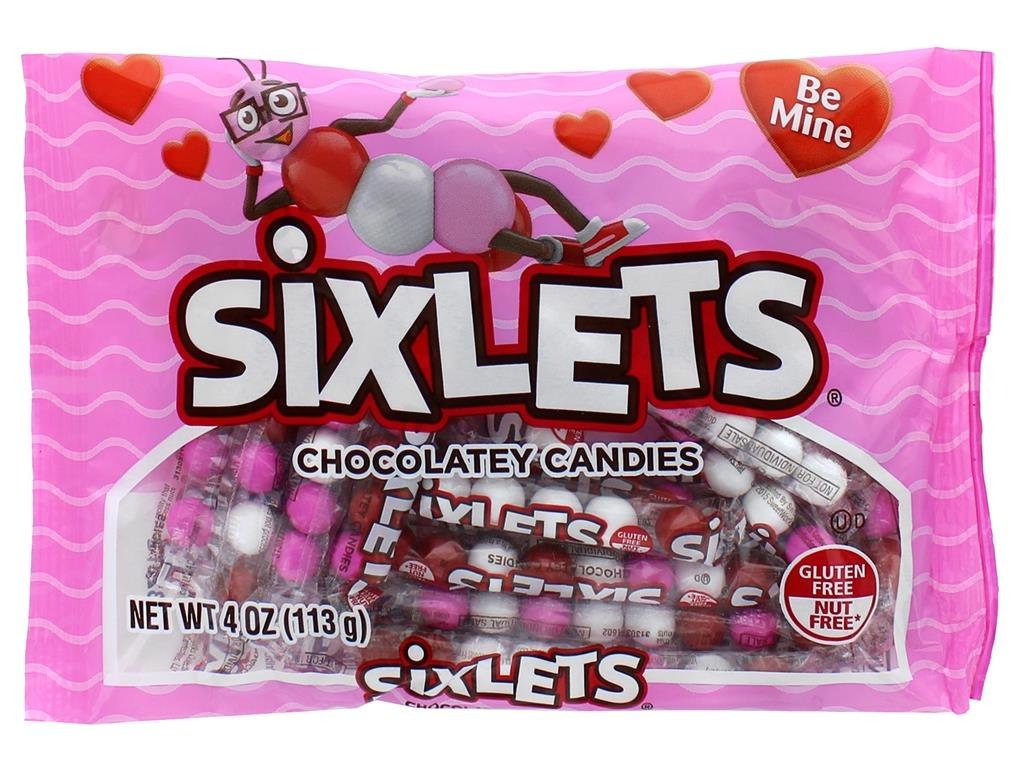
Item Name: SweetWorks Sixlets 4oz Candies, 4 Ounce (Pack of 1)
Bullet Point 1: Sweet Works celebration six lets 4oz Valentines
Bullet Point 2: Sweet Works celebration six lets let you have candy-themed events that will be hard to forget
Bullet Point 3: Make your upcoming event, holiday party, or baking project a sweet success
Value: 4.0
Unit: Ounce

Price: 11.99